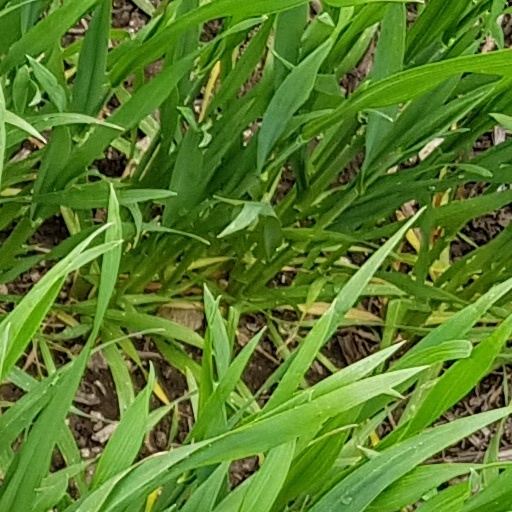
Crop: wheat